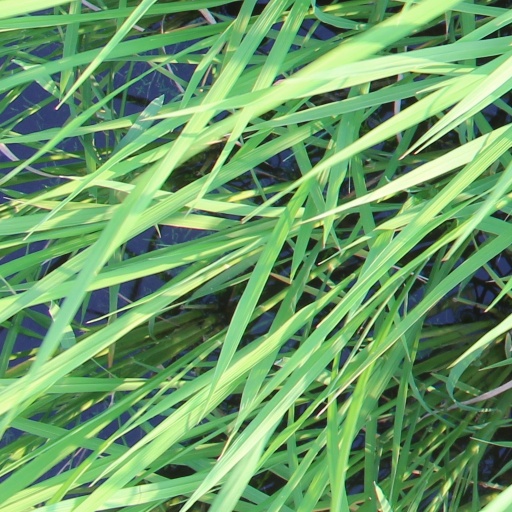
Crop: rice